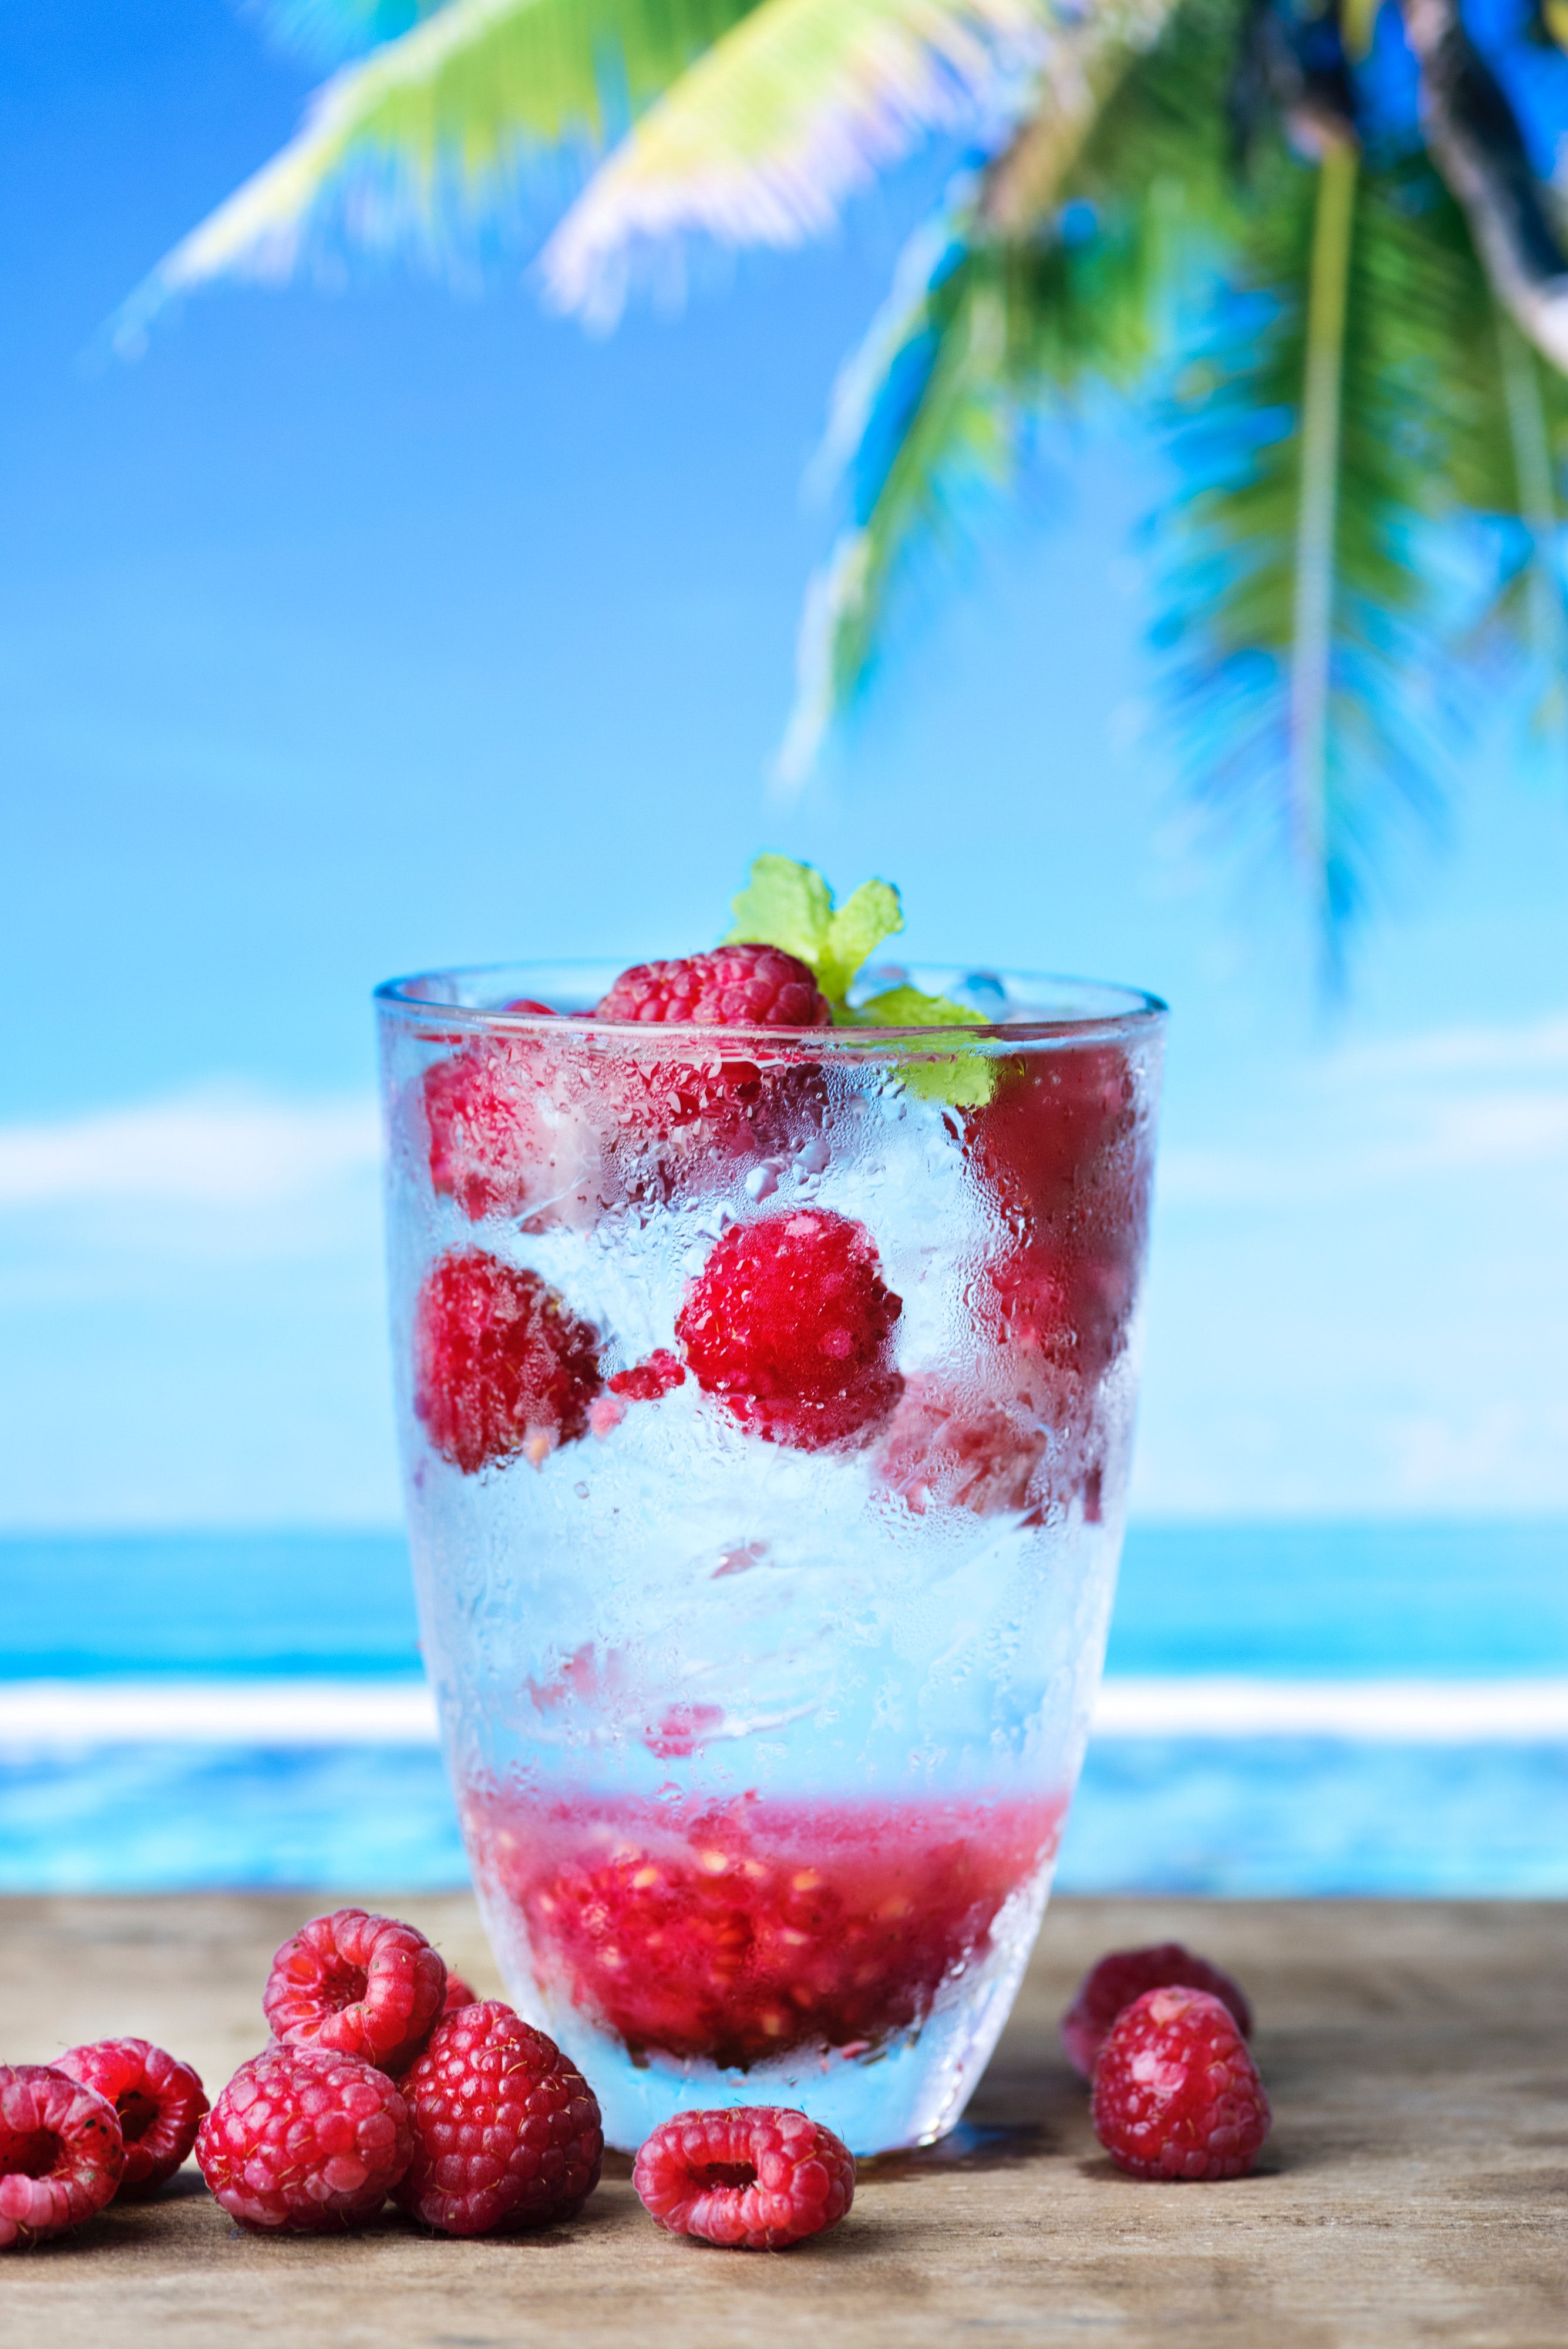
food, drink, berry, fruit, non alcoholic beverage, ingredient, dessert, strawberry, cuisine, plant, strawberries, raspberry, frozen dessert, italian soda, produce, milkshake, smoothie, cream, juice, granita, fizz, dish, batida, lime